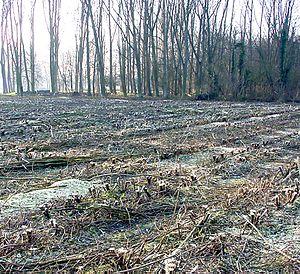
Taillis à courte rotation (TCR) de saules (clones), irrigué par l'eau de la station d'épuration de Villeneuve d'Ascq (dans le nord de la France), pour épuration finale de l'eau (nitrates, phosphates). Ce taillis a servi à produire des copeaux de bois pour alimenter une chaudière-bois. Fin de 1ère partie de chantier.
Le taillis à courte rotation, ou TCR, est une culture ligneuse et pérenne à usage énergétique.